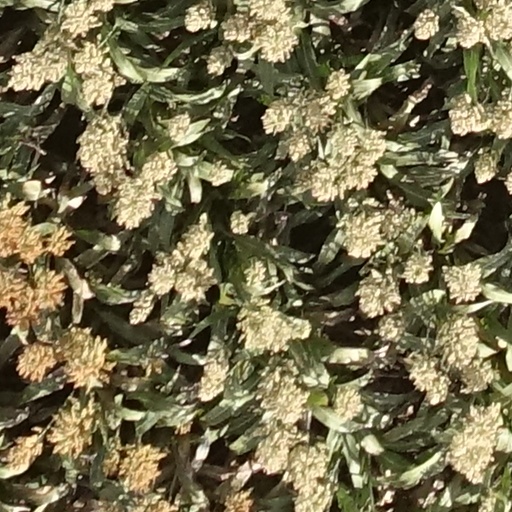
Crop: sorghum